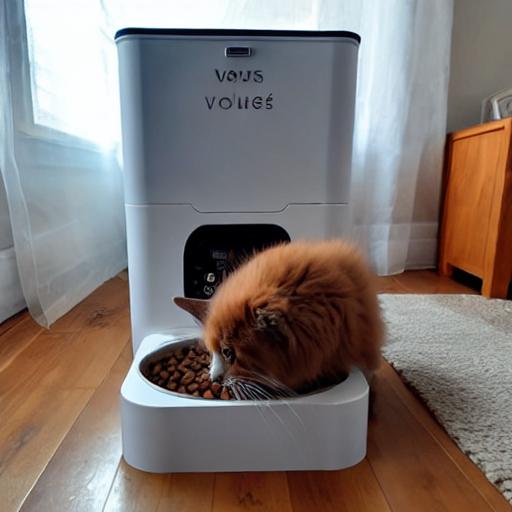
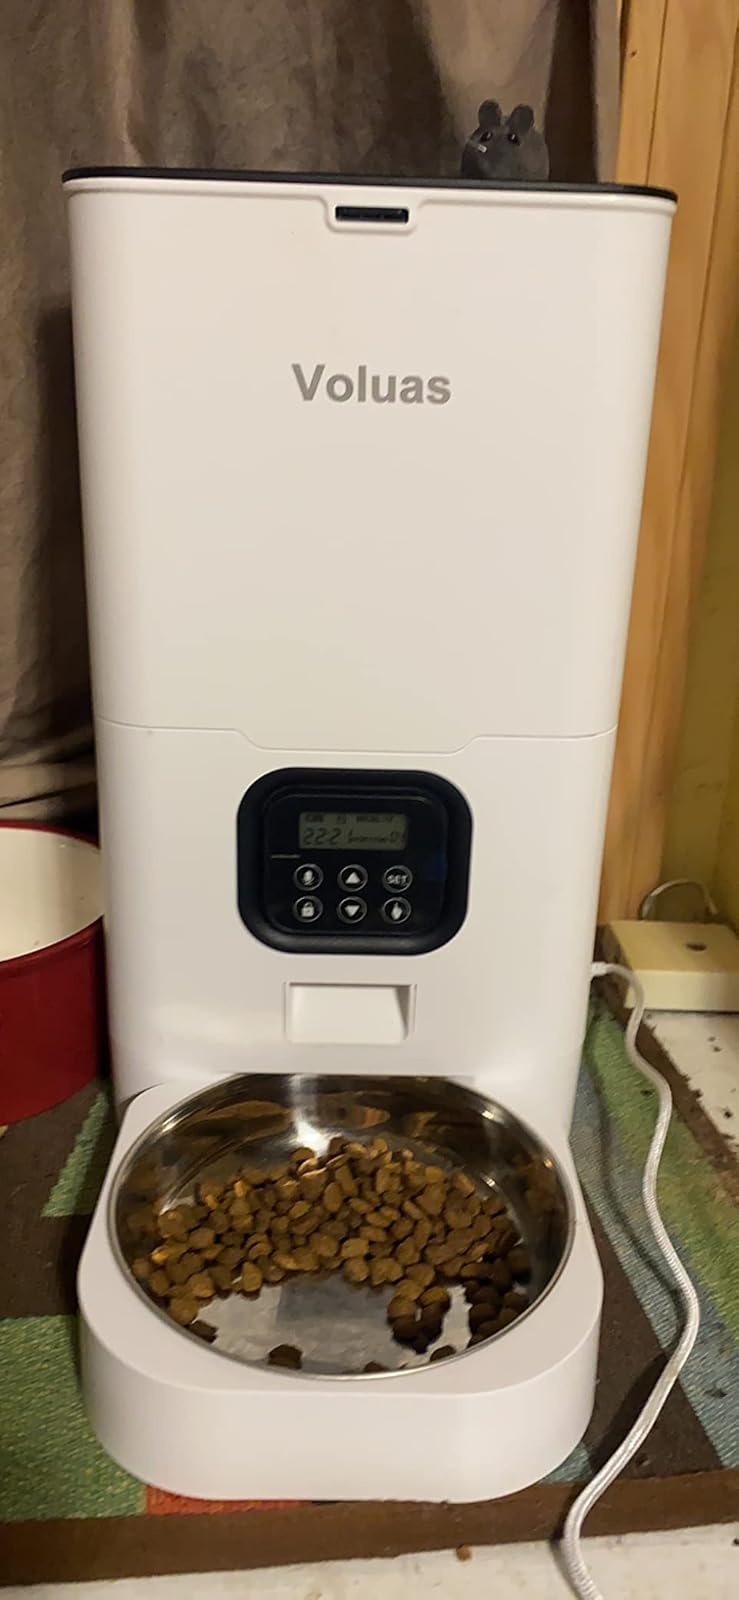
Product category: items_feeder
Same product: no